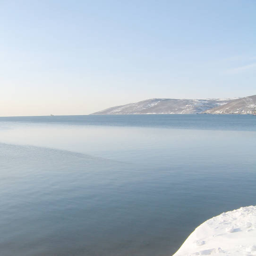
the sea in the winter